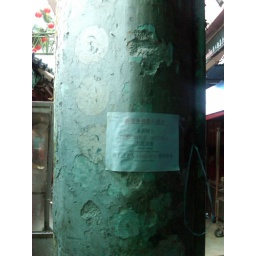
tree advertising on the street in kuala lumpur malaysia